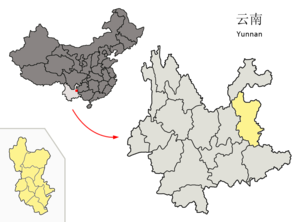
Qujing
Bypræfekturet Qujings (gult) beliggenhed i Yunnan
Qujing er en by på præfekturniveau i provinsen Yunnan i Folkerepublikken Kina. Den har et areal på 29.855 km² og en befolkning på 6.030.000 mennesker.